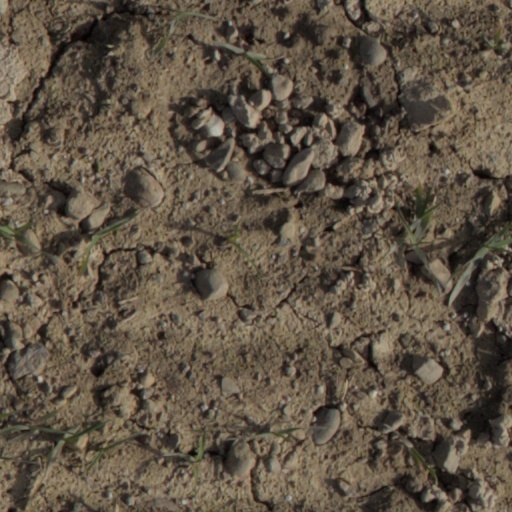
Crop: wheat